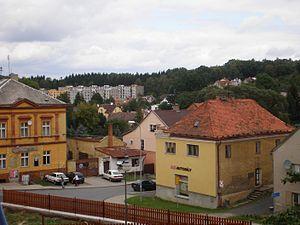
Kynšperk nad Ohří est une ville du district de Sokolov, dans la région de Karlovy Vary, en République tchèque. Sa population s'élevait à 4 789 habitants en 2019.